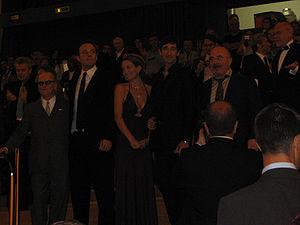
Diane Lane, de son vrai nom Diane Colleen Lane, née le 22 janvier 1965 à New York, dans l'État de New York, aux États-Unis, est une actrice américaine.